Chicano Movement

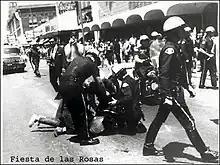
Police subduing Chicano Movement rioters in San Jose, California.

Edward J. Escobar details in his work the relationship between various movements and demonstrations within the Chicano Movement and the Los Angeles Police Department between the years 1968–1971. His main argument explores how "police violence, rather than subduing Chicano movement activism, propelled that activism to a new level -- a level that created a greater police problem than had originally existed". At one Chicano Moratorium (also referred to as the National Chicano Moratorium) demonstration as part of the Anti-war activism, popular journalist Ruben Salazar was killed by police after they shot a tear-gas projectile into the Silver Dollar Café where he was after covering the moratorium demonstration and succeeding riots. This is an example Escobar presents that inspired political consciousness in an even broader base of Mexican-Americans, many considering him a "martyr".